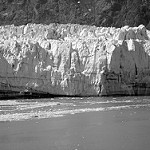
Label: B & W